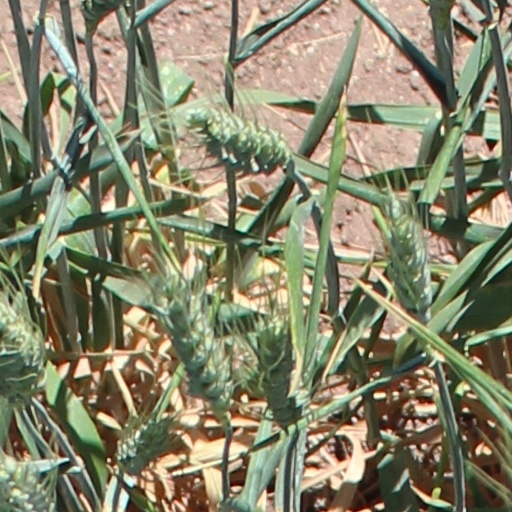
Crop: wheat